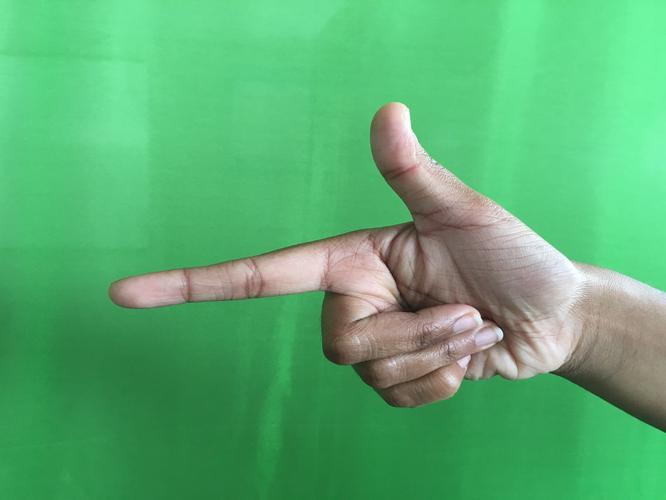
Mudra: Chandrakala
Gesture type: single_hand